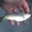
Label: trout